North Shore Albions

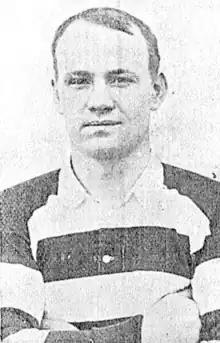
Ronald 'Scotchy' MacDonald

In 1933 North Shore won the championship by one point from Marist. At the end of the season St George, who had finished runner up in the NSWRL championship toured New Zealand. In their first game on September 23 they played North Shore and won 17-8.